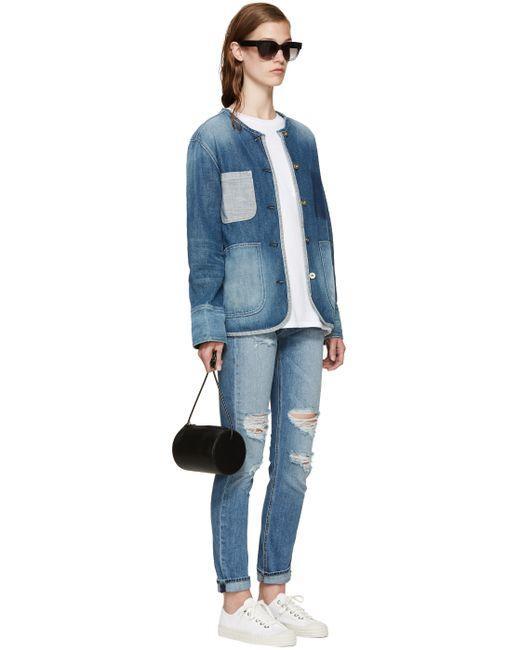
lässige Jeansjacke vorne offen in blau